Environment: real
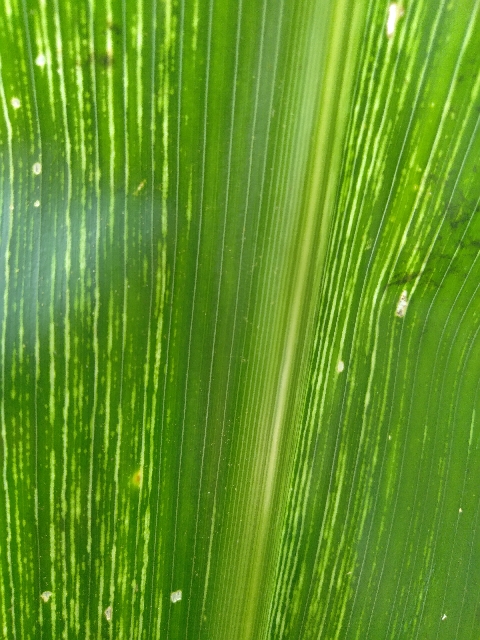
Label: lethal_necrosis